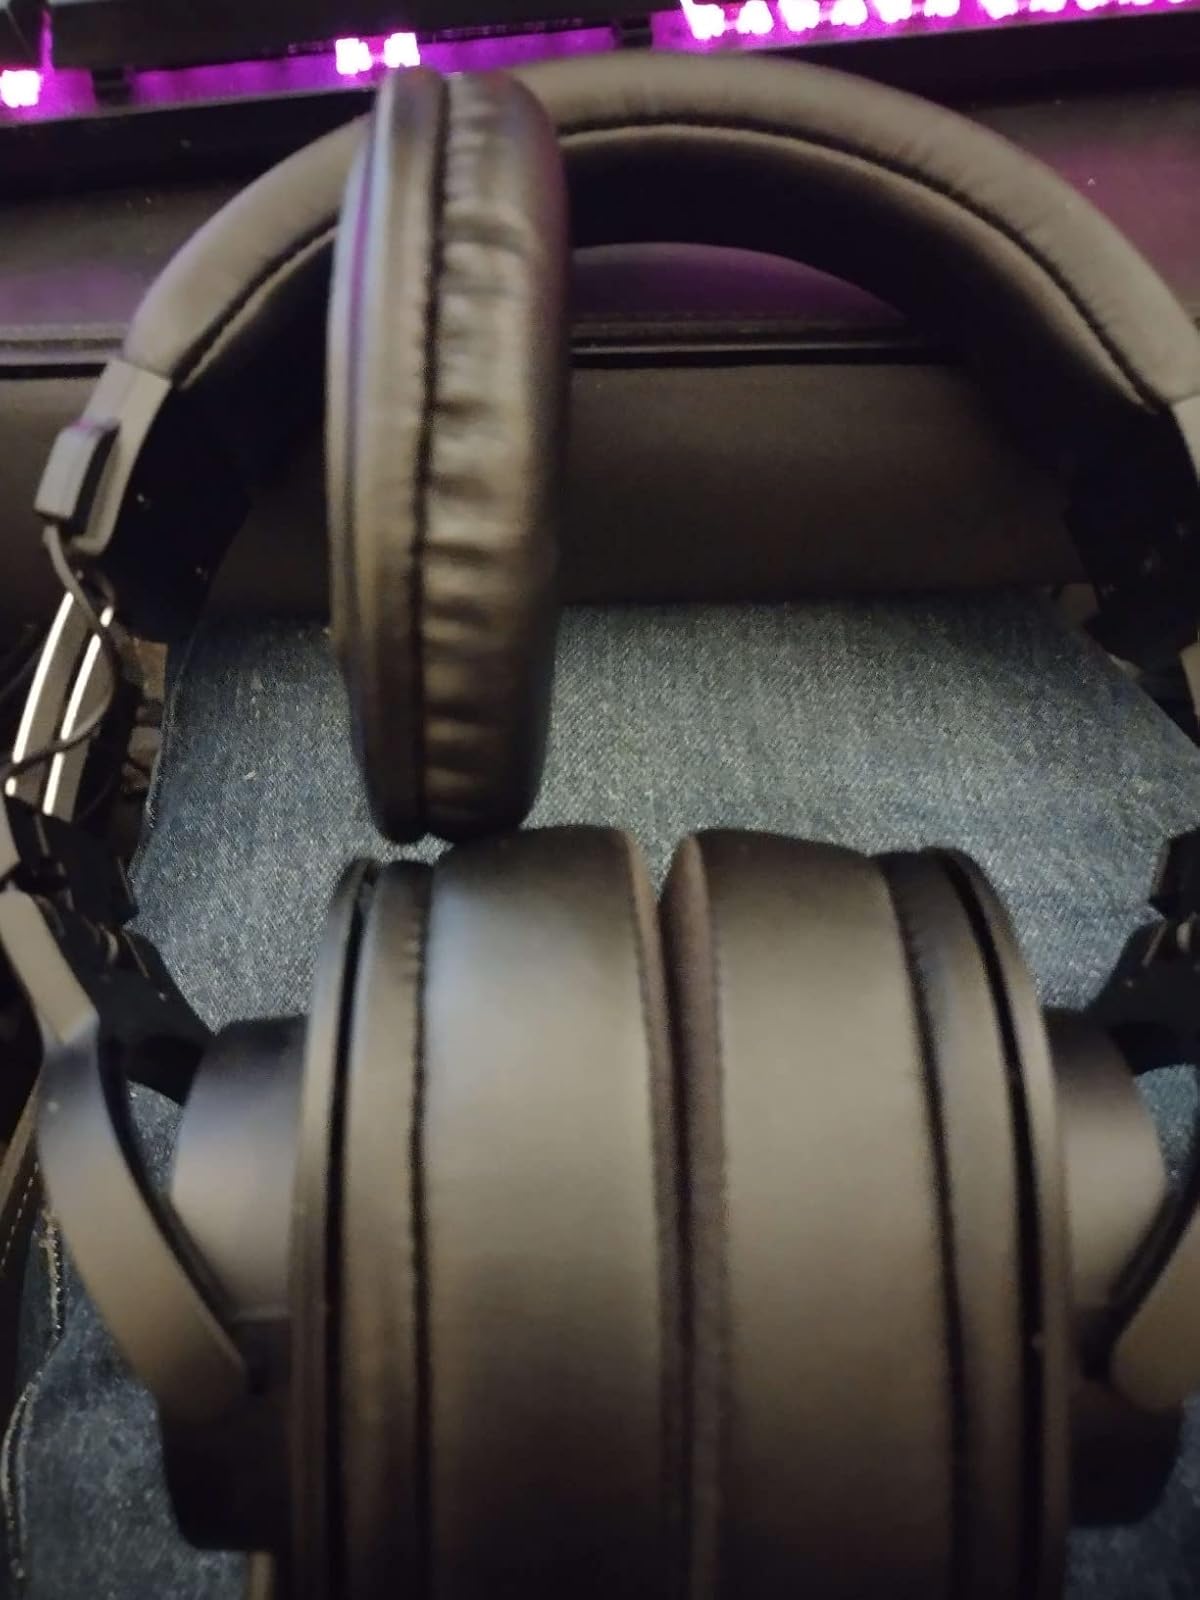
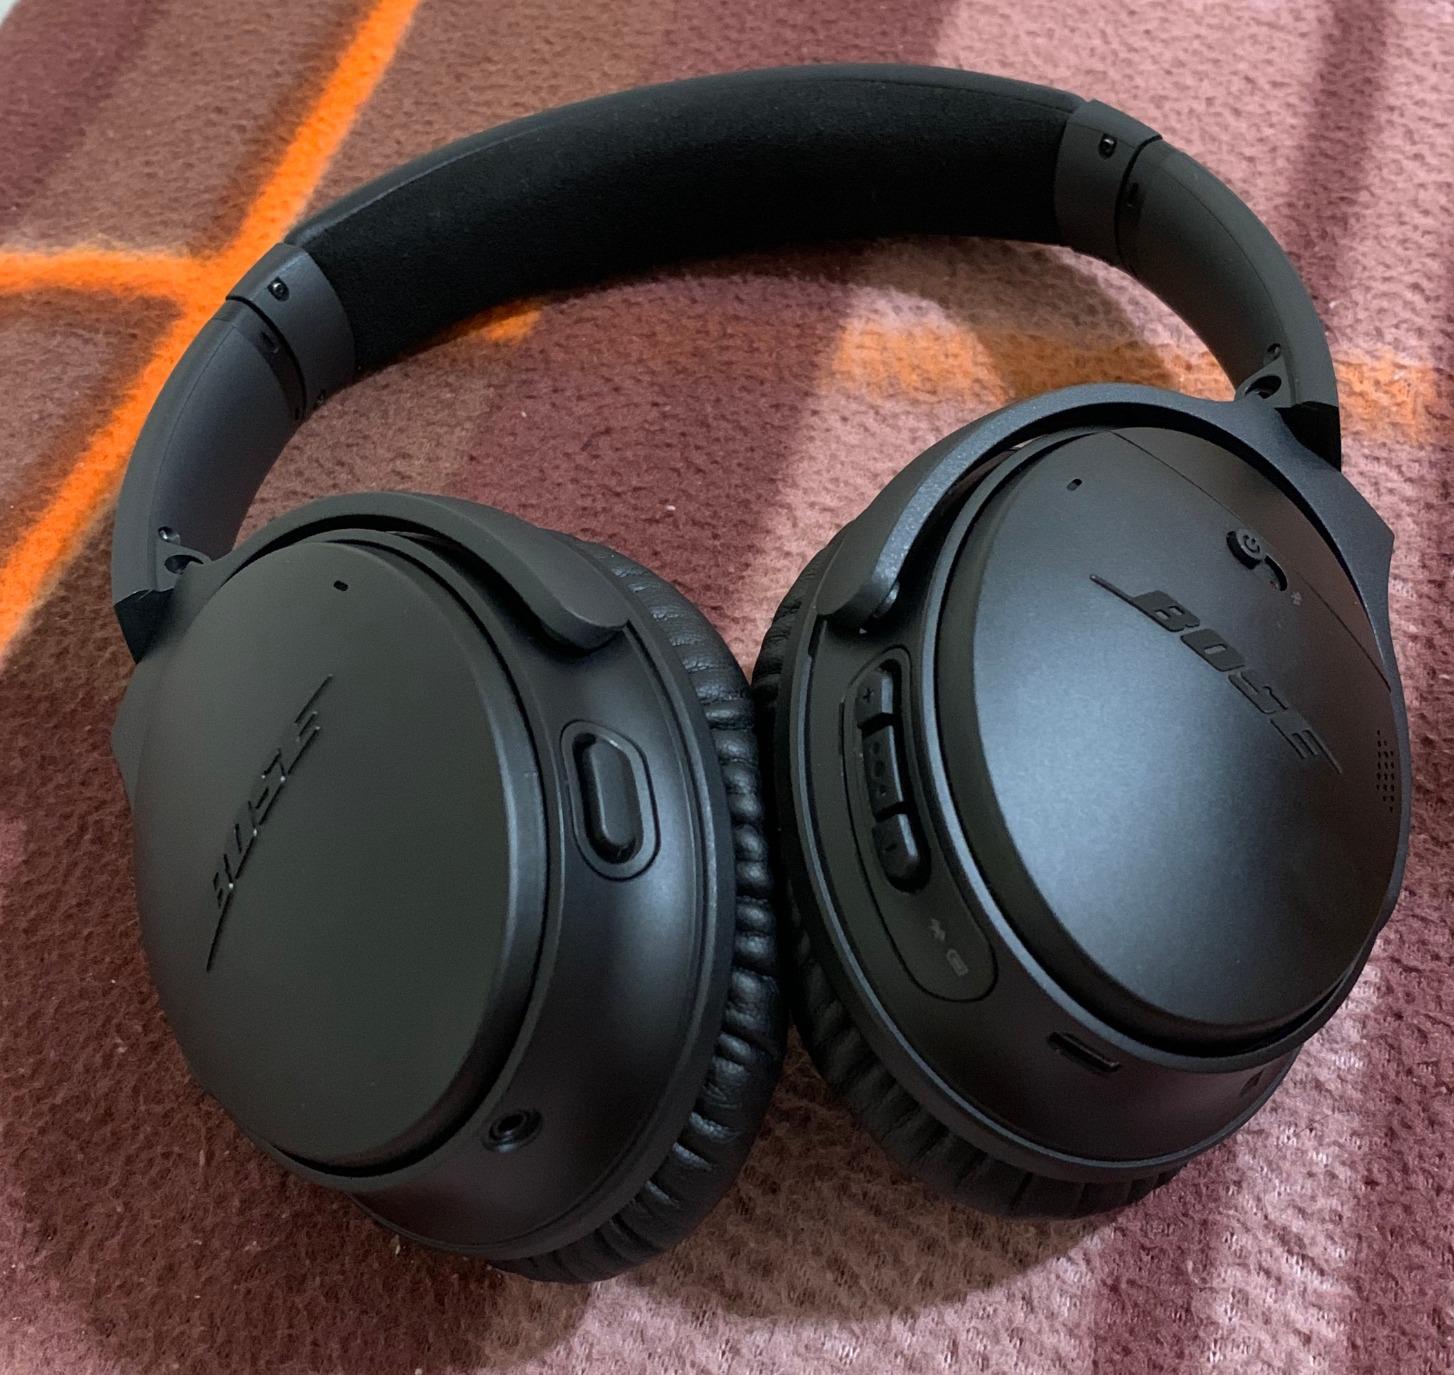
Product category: headphones
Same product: no